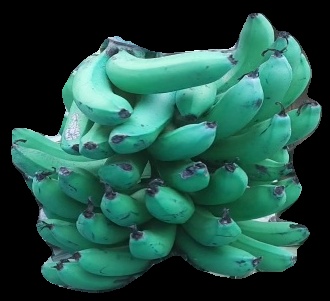
Variety: pachbale
Grade: grade3